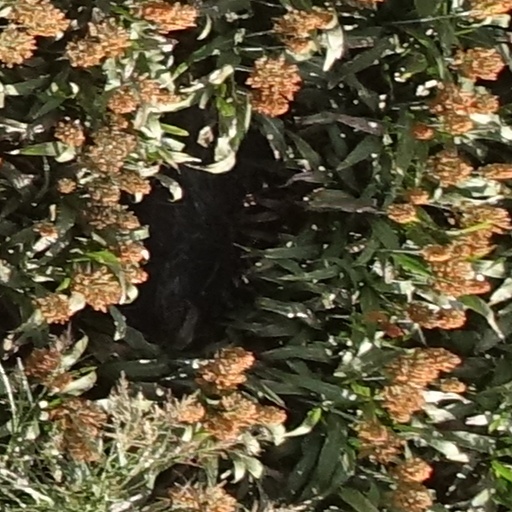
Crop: sorghum